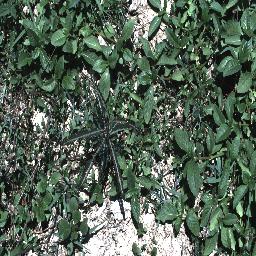
Label: parkinsonia